Historical figure

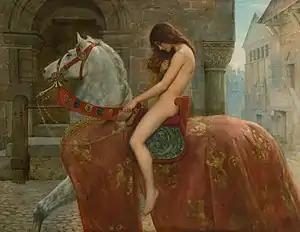
Lady Godiva was a historical figure, but there is no evidence that the legend of her riding naked through the streets is true ("Lady Godiva" painting, 1897 by John Collier)

Thomas Carlyle has espoused the "heroic view" of history, famously saying in his essay on the Norse god Odin in his book "On heroes, hero-worship, & the heroic in history" that "No great man lives in vain. The History of the world is but the Biography of great men ... We do not now call our great men Gods, nor admire "without" limit; ah no, "with" limit enough! But if we have no great men, or do not admire at all,— that were a still worse case."